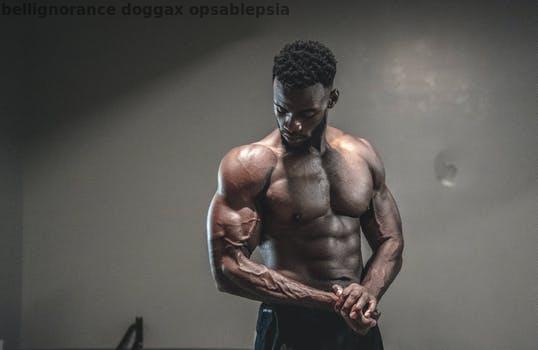
Label: Watermark